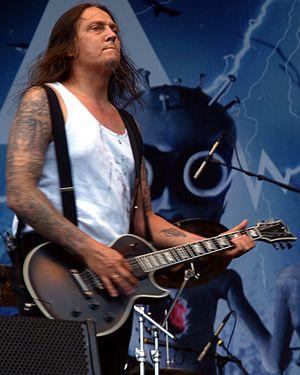
Lindemann est un groupe de metal industriel germano-suédois. Formé en 2015, il est composé du chanteur du groupe Rammstein, Till Lindemann, ainsi que le multi-instrumentiste Peter Tägtgren, en contact pour un projet musical depuis plusieurs années. Le 28 mai 2015, le groupe sort son premier single Praise Abort puis l'album studio Skills In Pills le 23 juin 2015.